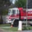
Label: truck